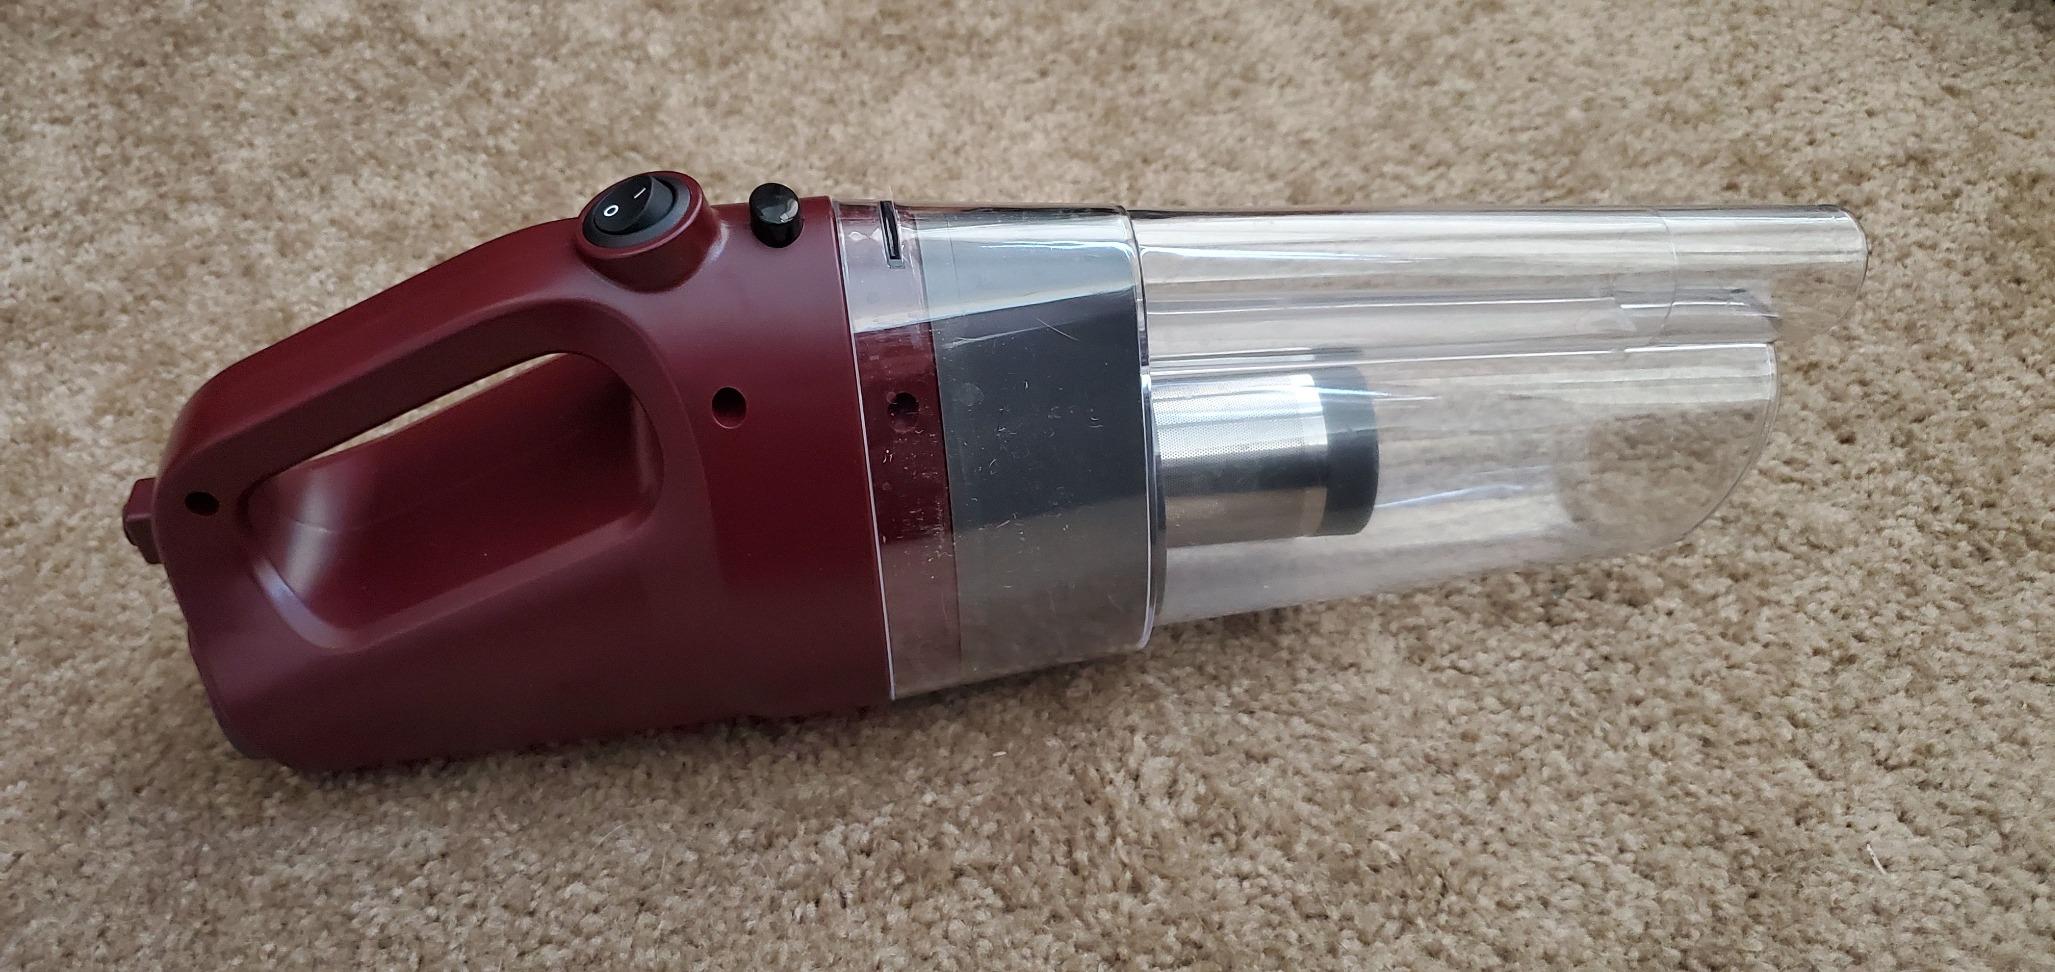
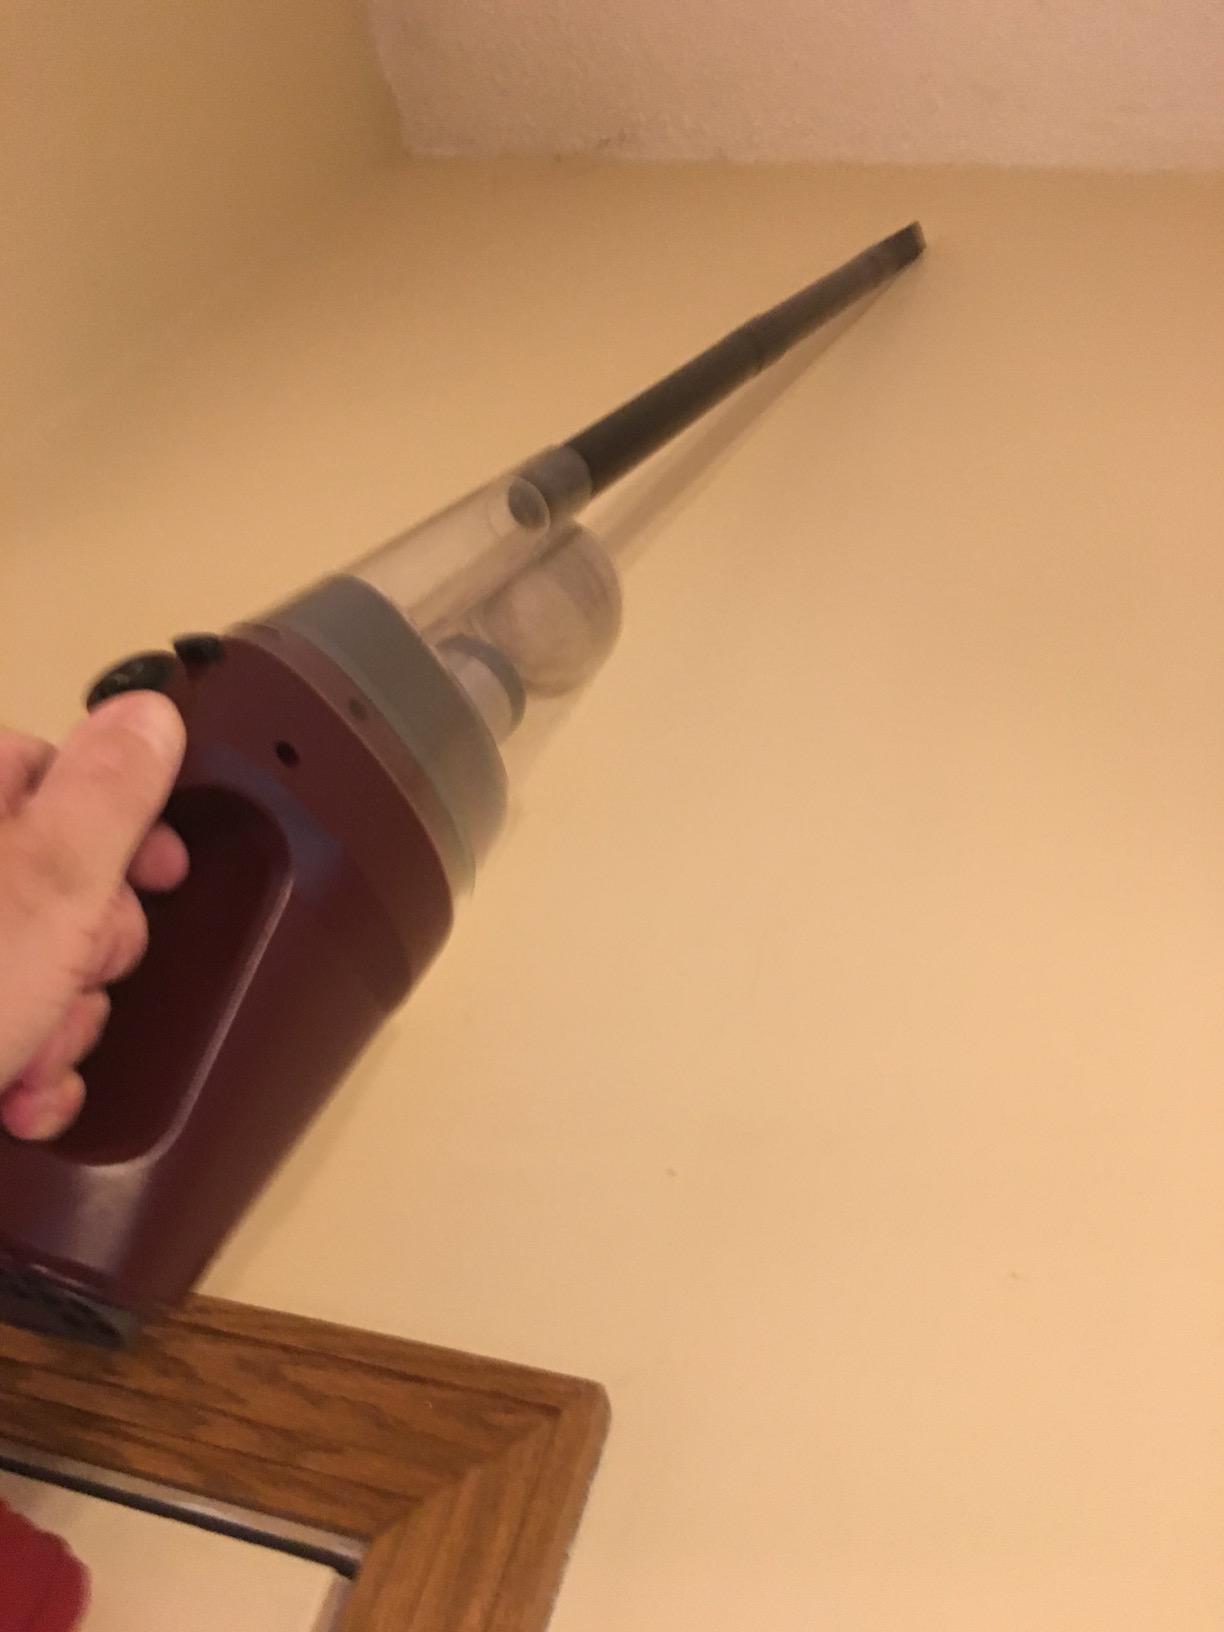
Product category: items_vacuum
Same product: yes